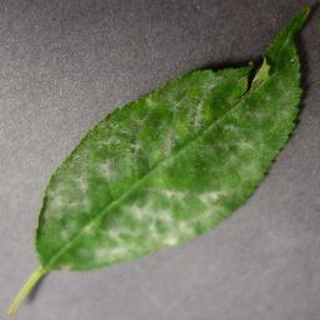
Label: cherry_powdery_mildew